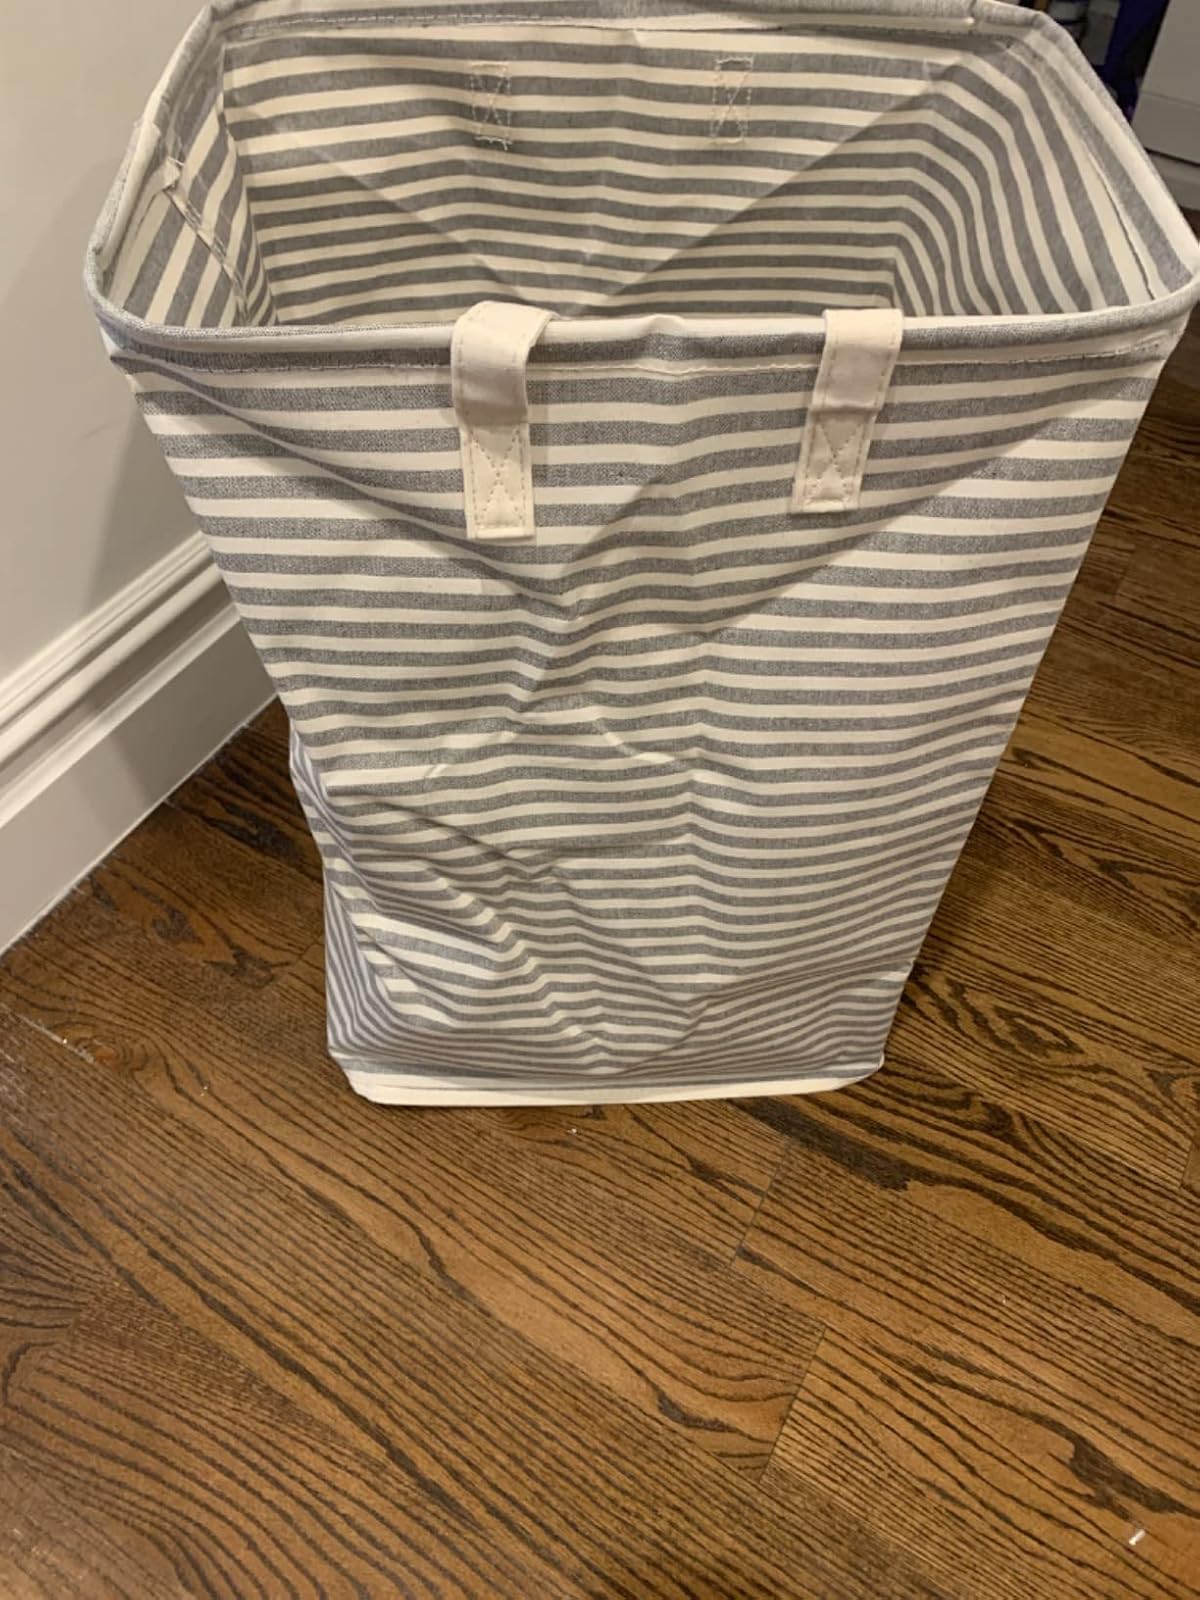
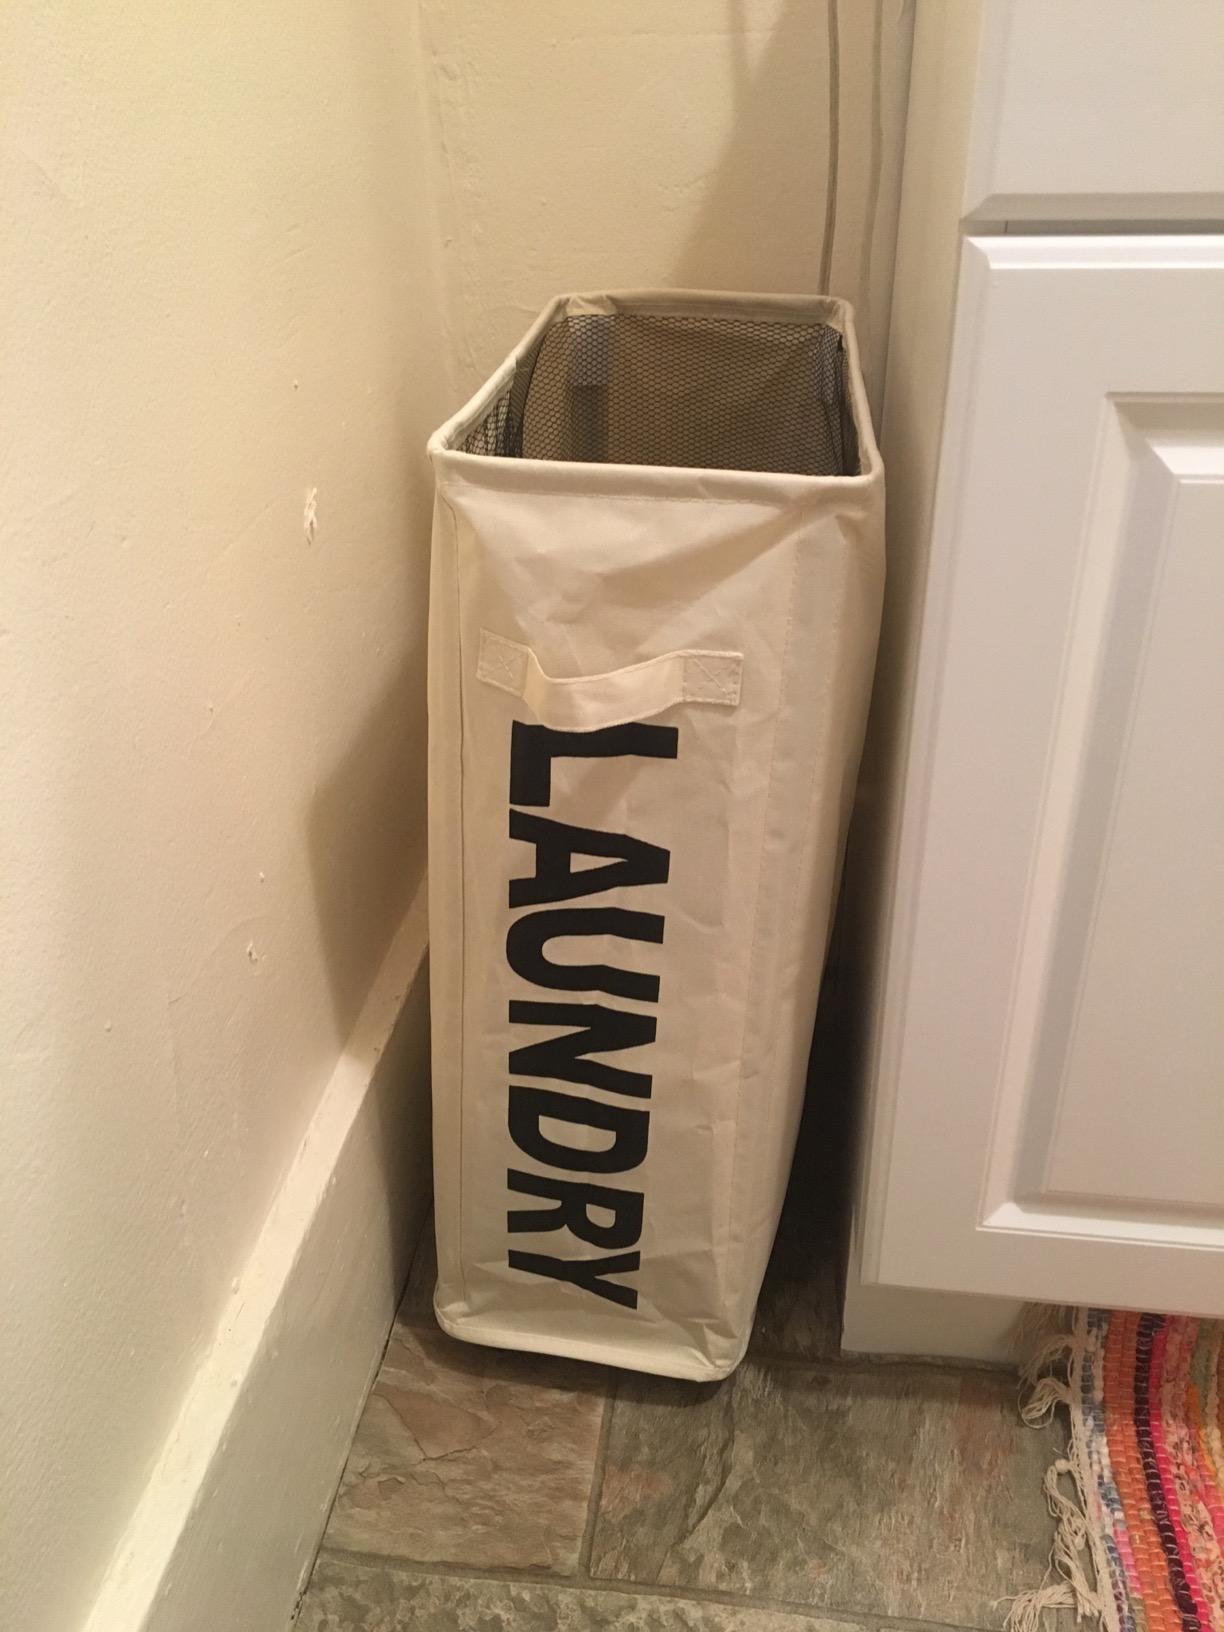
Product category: items_hamper
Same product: no